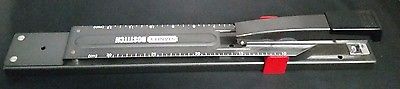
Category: stapler